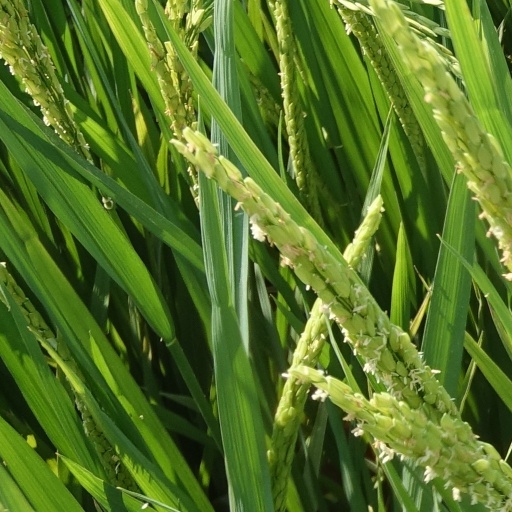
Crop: rice